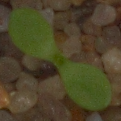
Label: scentless_mayweed